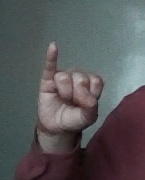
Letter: meem